Shropshire Canal

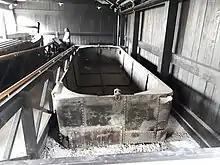
An iron tub boat at Blists Hill Museum. It was rescued from a farm in 1972, and prior to its discovery, it was thought that all tub boats on the Shropshire Canal were made of wood.

The route included three tunnels and three inclined planes. Near to Wilkinson's iron works at Snedshill, the Snedshill Tunnel was yards long, and the Stirchley Tunnel was slightly longer at 281 yards (257m). There was also a short tunnel under the London to Holyhead road. They were about wide at water level, and high. The canal was somewhat wider, at and was deep. The design of the inclined planes was modified from that used on the Ketley Canal, where there was a lock at the top, which resulted in a loss of water each time the plane was used. Instead Reynolds used a system where the boats passed over a hump, after which a short downward-sloping section took the boats into the canal. This virtually eliminated water loss, but required the provision of a steam engine at each of the inclines. On the Wrockwardine Wood inclined plane, most of the traffic was in the uphill direction, and so the steam engine was used to raise the boats up the incline. On the other inclines, the traffic was downhill, and so they were counterbalanced, with the descending load raising the empty boats on the other track. The engine was only required to assist the boat over the hump at the top.